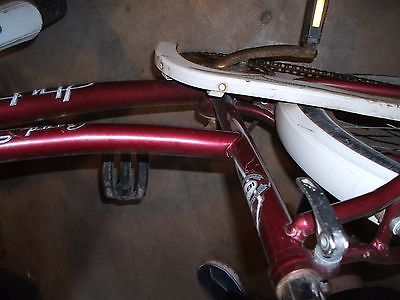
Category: bicycle